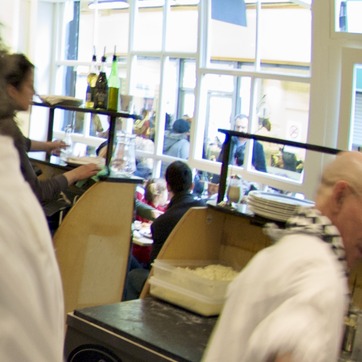
Material: hair